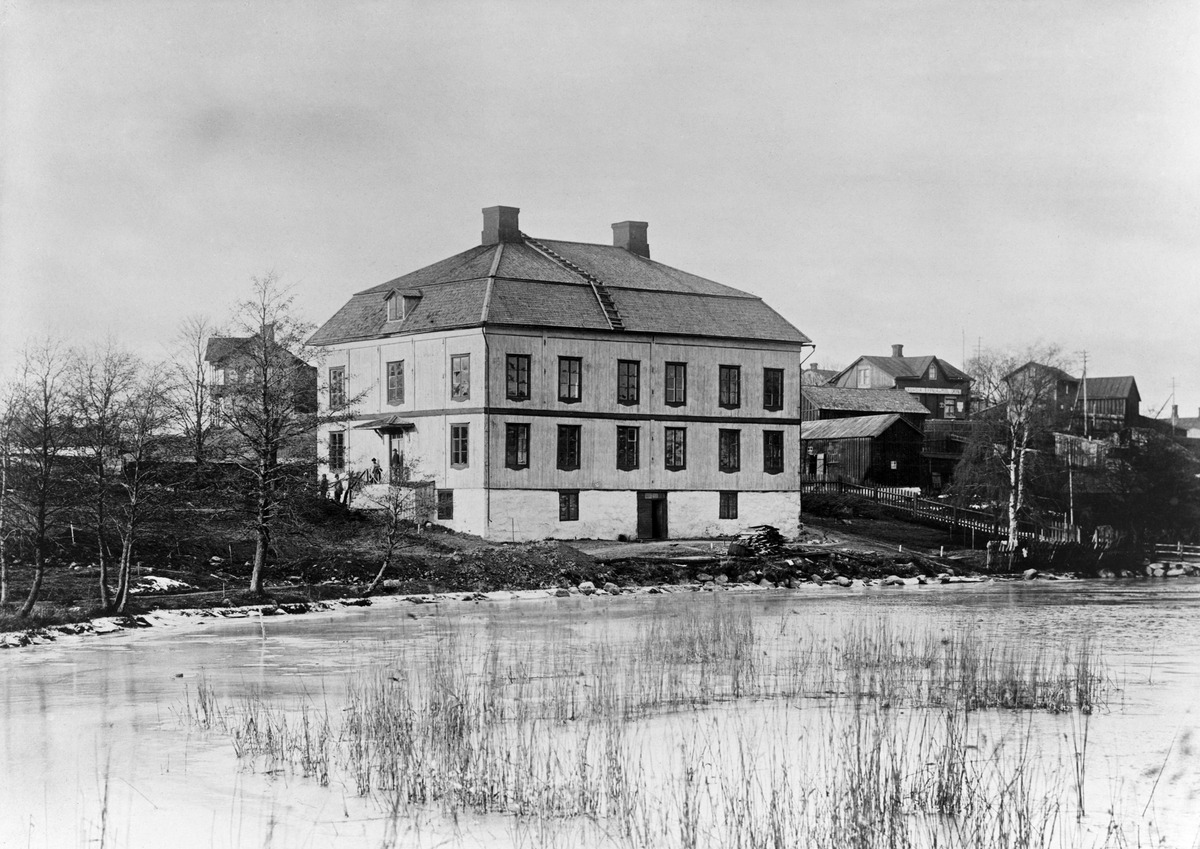
Vanhakaupunki, Hämeentie 159
sisällön kuvaus: Vanhakaupunki, Hämeentie 159. Handolinin värjäämö, purettu n. 1900. mustavalkoinen
Kuvaaja: Atelier Apollo, valokuvaaja
Ajankohta: kuvausaika 1900 n
Paikka: Suomi, Uusimaa, Helsinki, Vanhakaupunki Helsinki, Hämeentie 159
Aiheet: tehtaat, tekstiiliteollisuus, puurakennukset